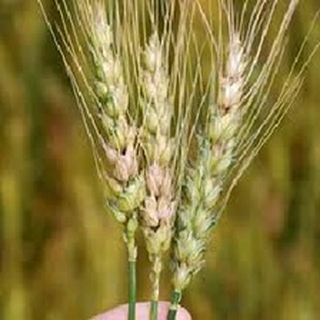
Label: wheat_fusarium_head_blight